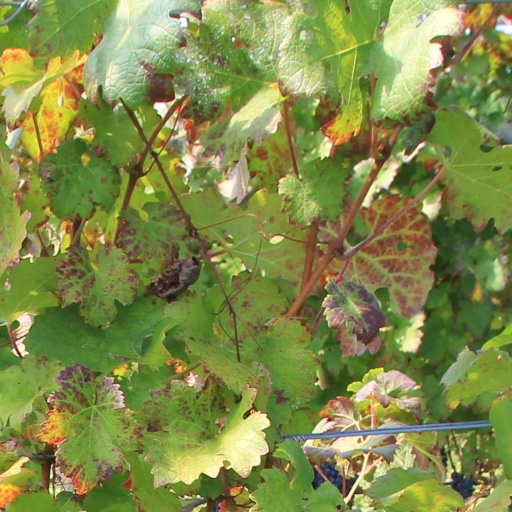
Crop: grape